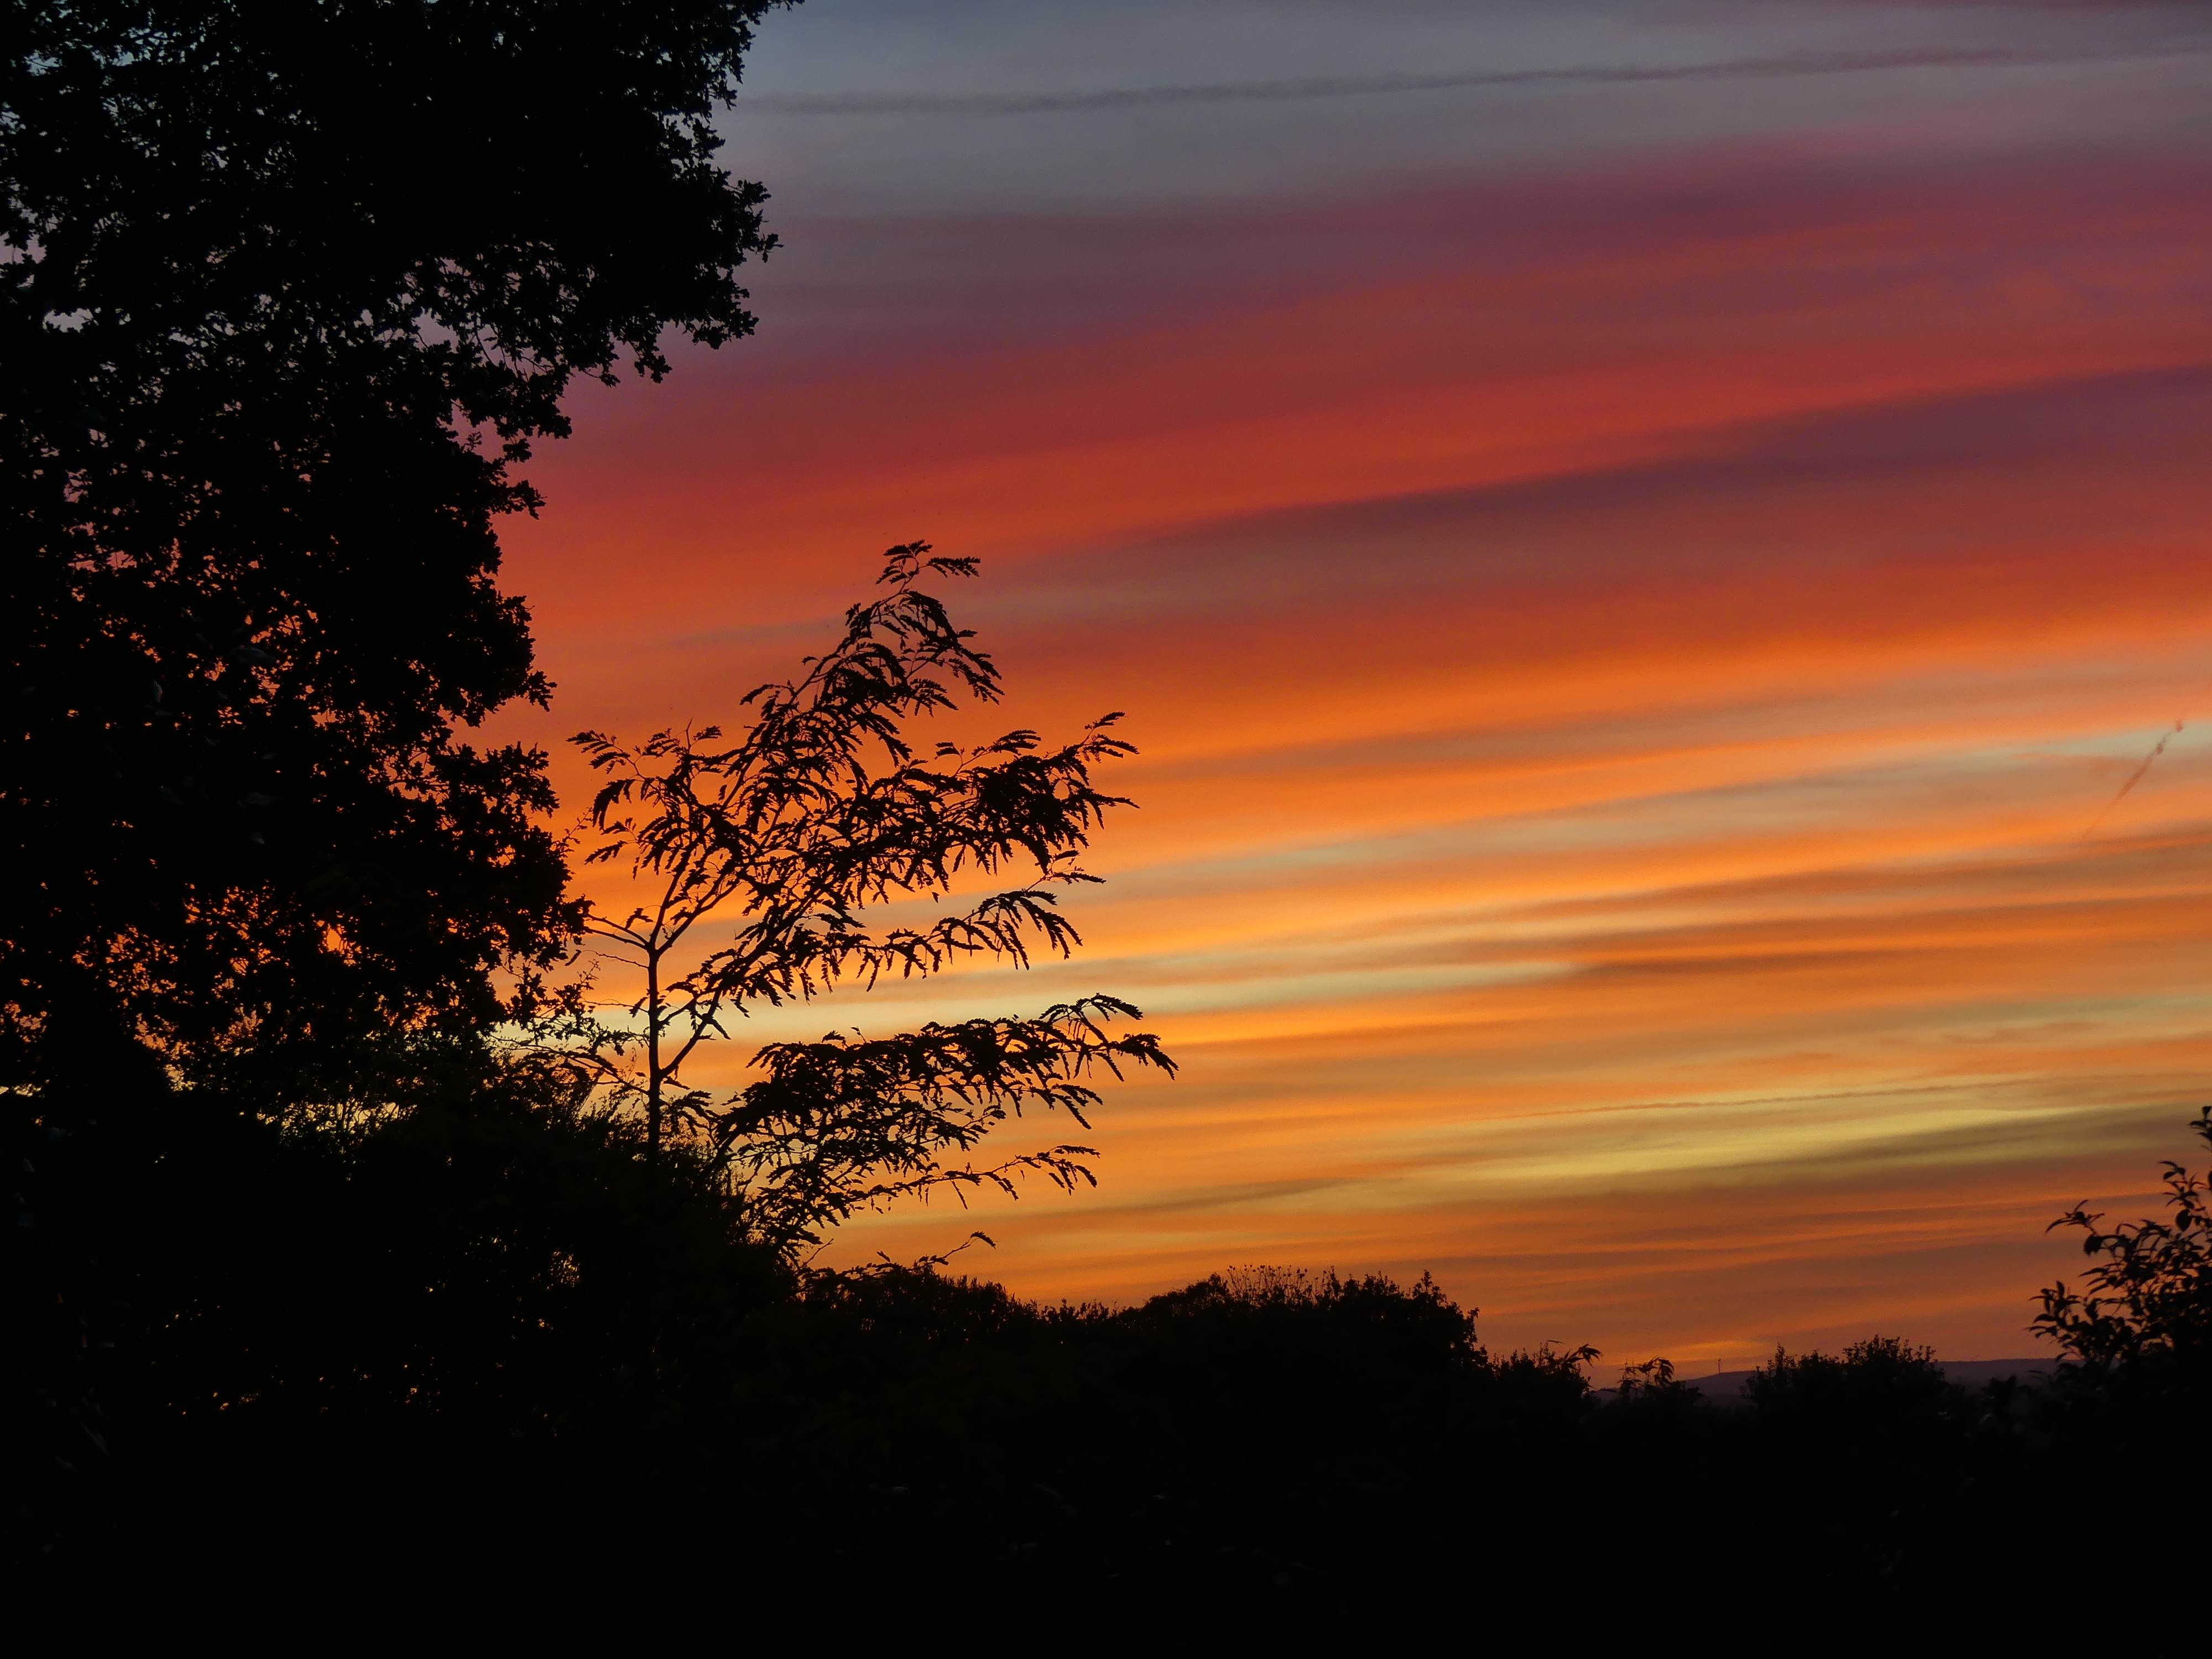
sky, clouds, sunset, trees, afterglow, red sky at morning, cloud, sunrise, nature, horizon, natural landscape, tree, evening, dusk, red, orange, morning, atmospheric phenomenon, atmosphere, branch, dawn, woody plant, calm, sunlight, landscape, rural area, plant, silhouette, celestial event, sun, meteorological phenomenon, heat, night